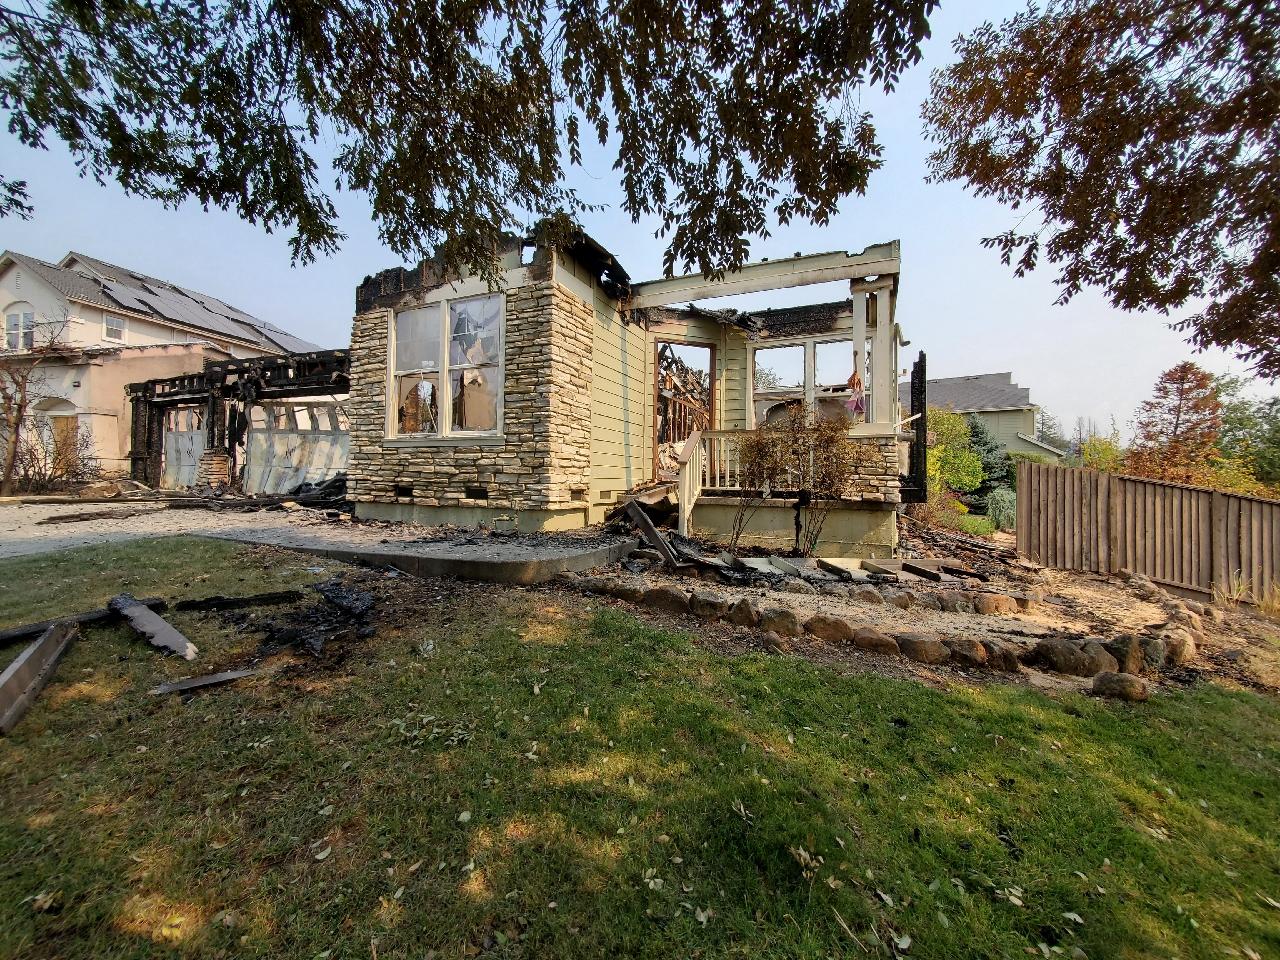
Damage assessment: destroyed